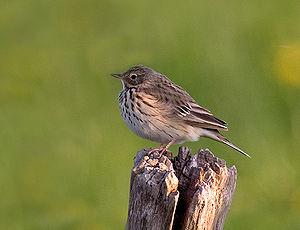
Pipit farlouse Magyar: Réti pityer Italiano: Anthus pratensis
Le Pipit farlouse, également appelé Pipit des prés ou Béguinette en wallon, est une espèce de passereaux appartenant à la famille des Motacillidae.